Ib Benoh

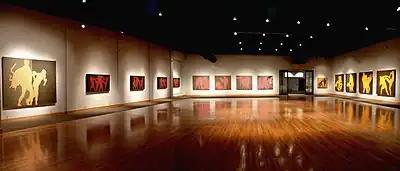
Solo exhibition, Roberson Museum, Binghamton, New York, 2006.

In 1973, Benoh finally fulfilled his lifelong dream of studying in Rome at the Academy of Fine Arts, where he studied under artist and professor Marcello Avenali.